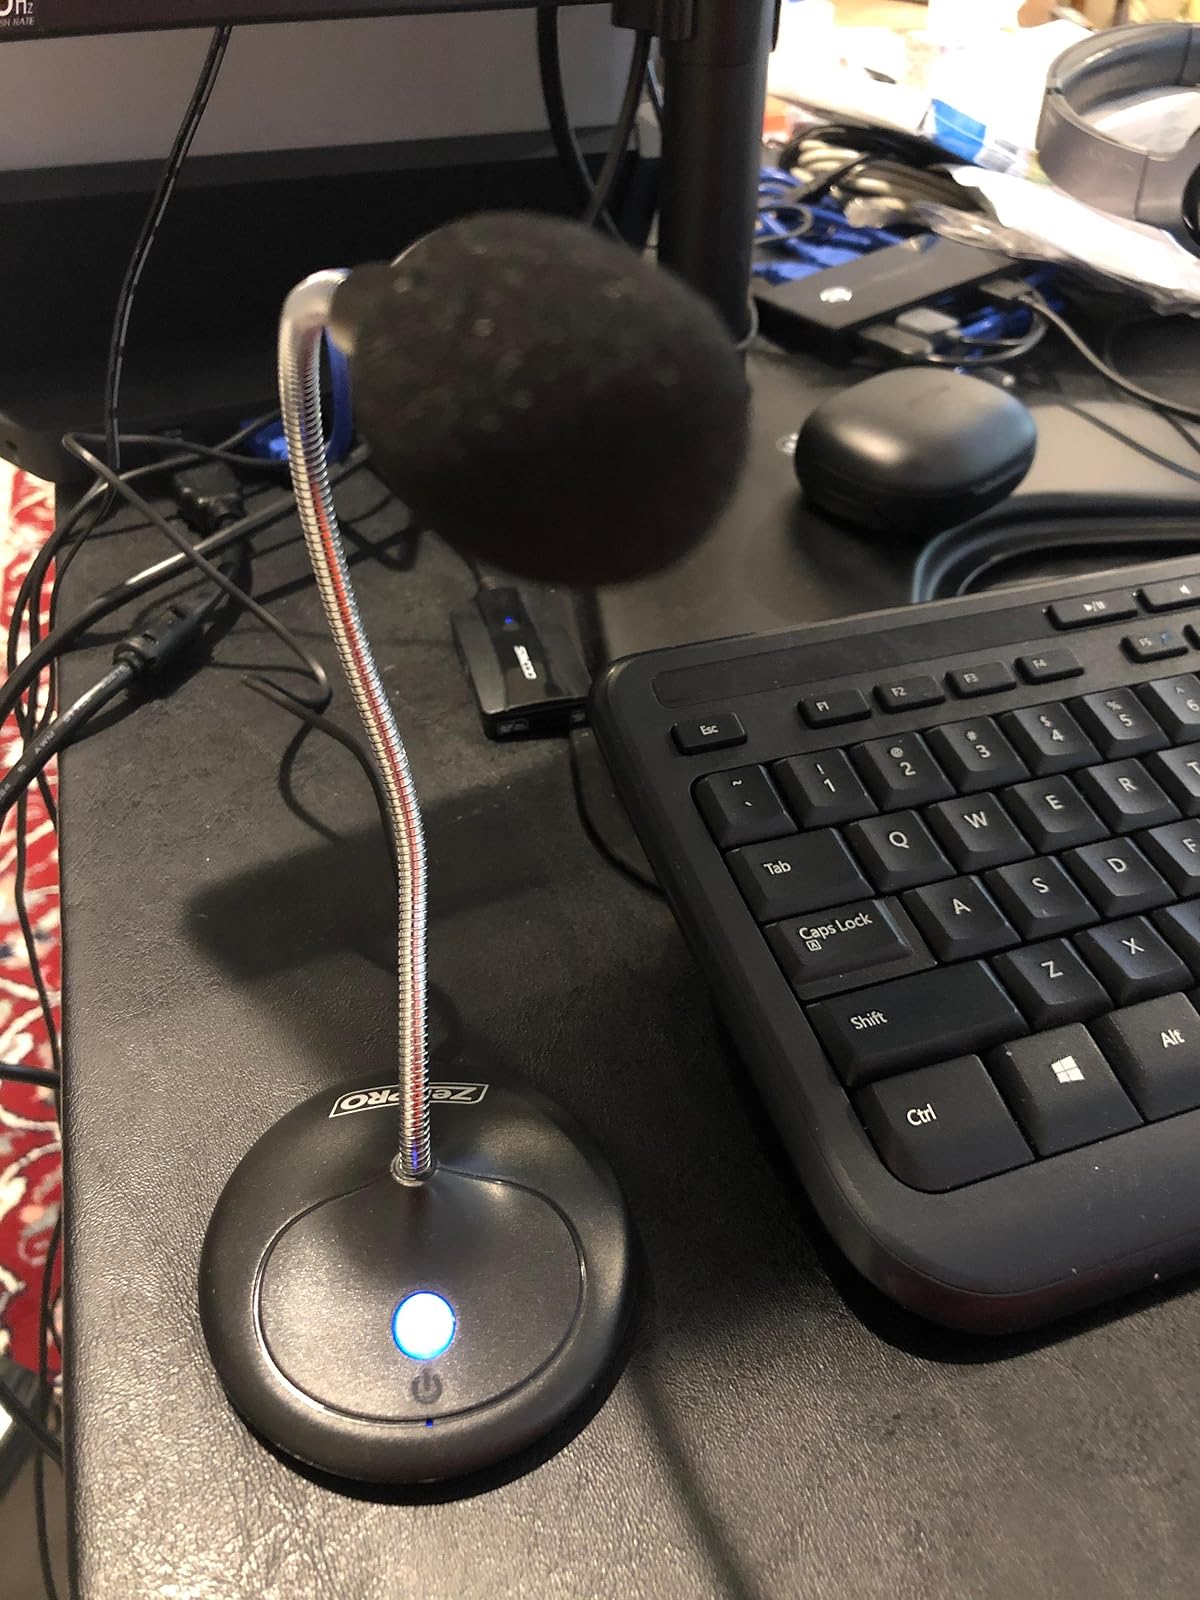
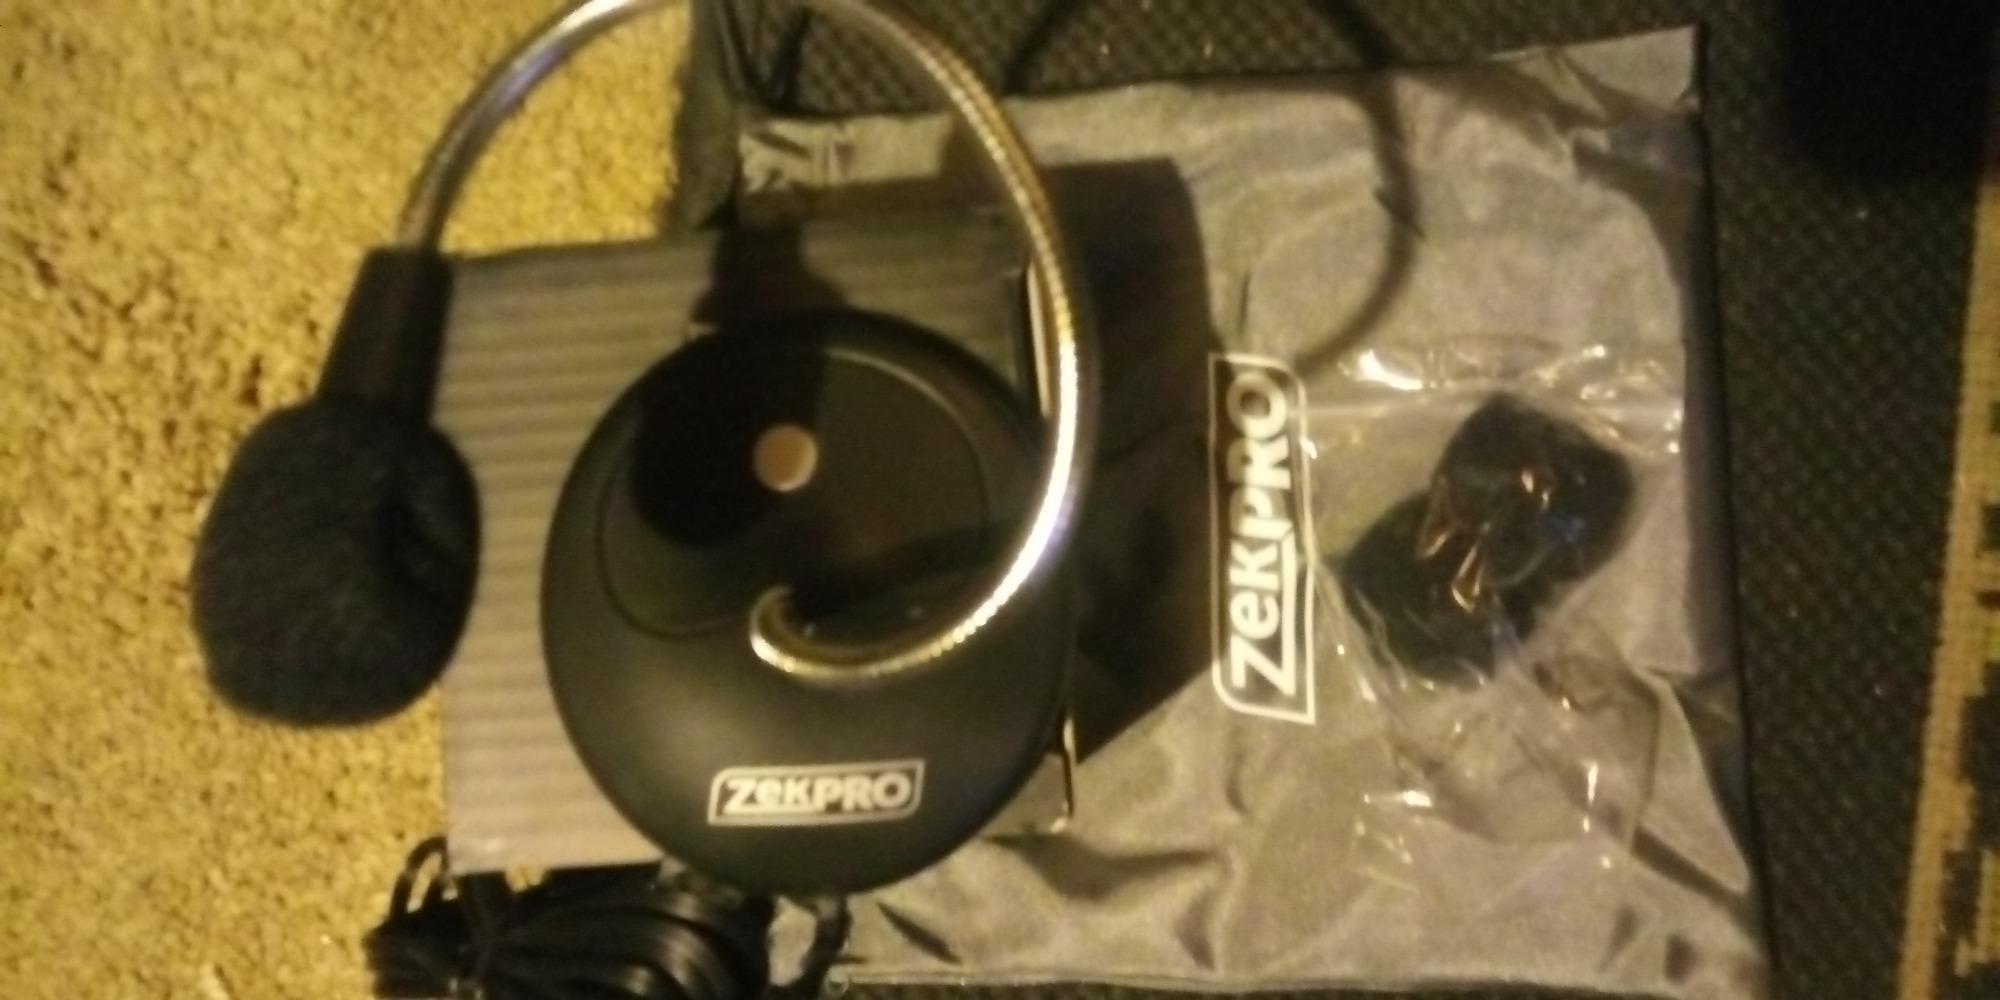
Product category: microphone
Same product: yes